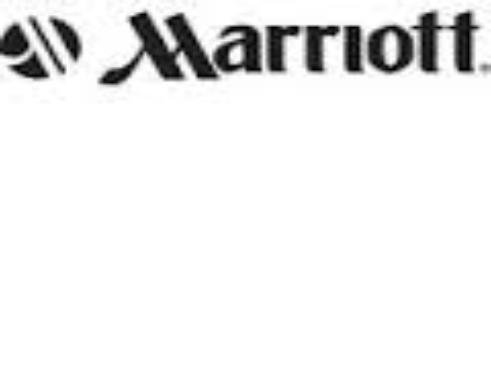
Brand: Marriott International
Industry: Others